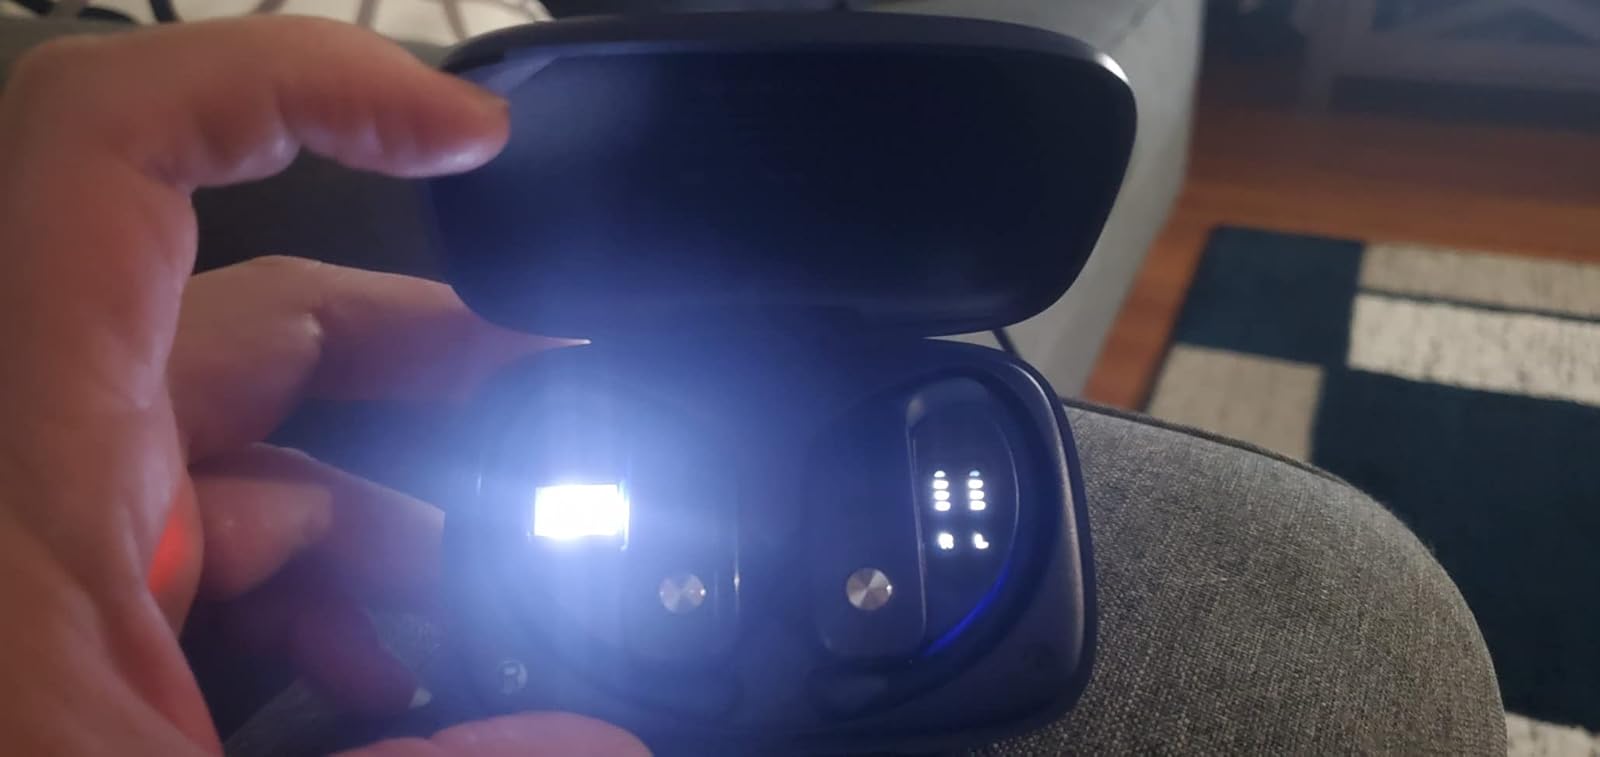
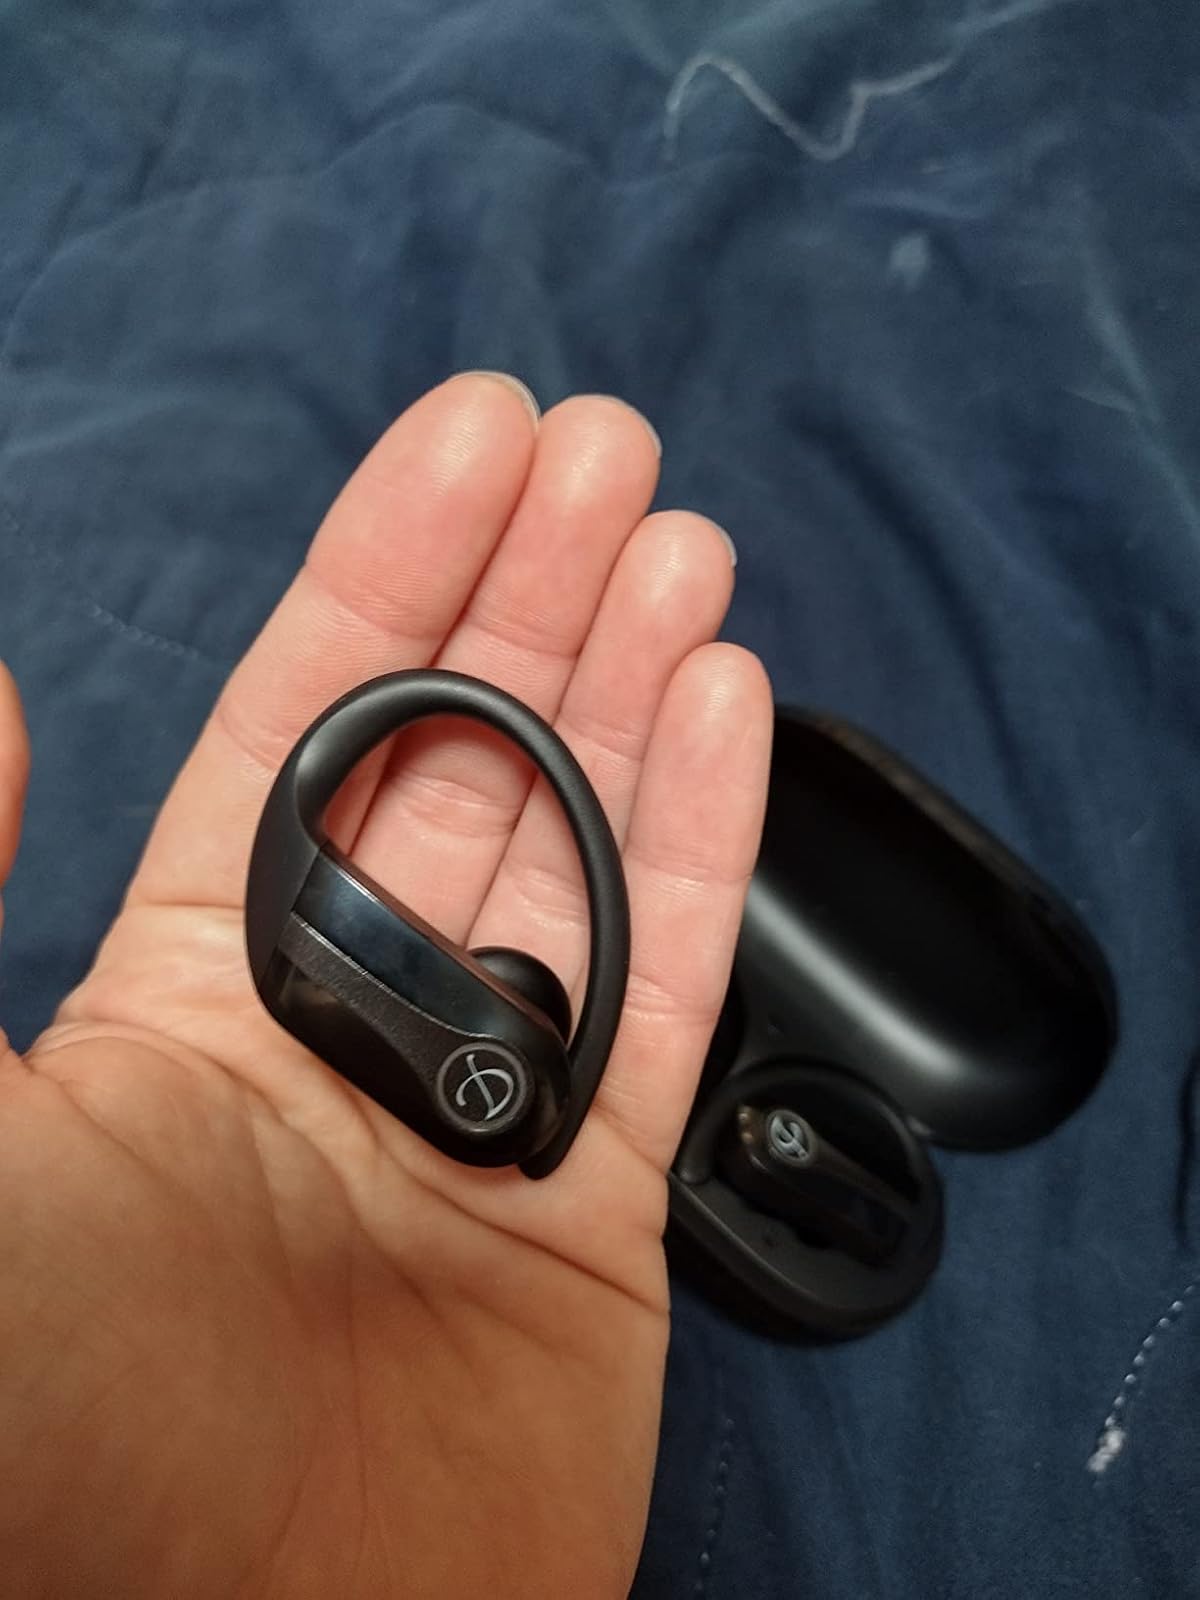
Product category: earbuds
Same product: no